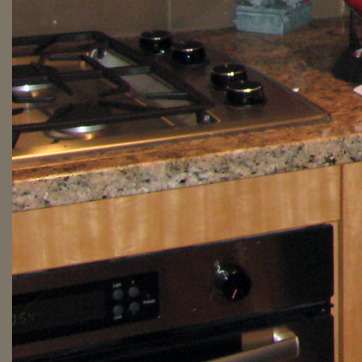
Material: polishedstone